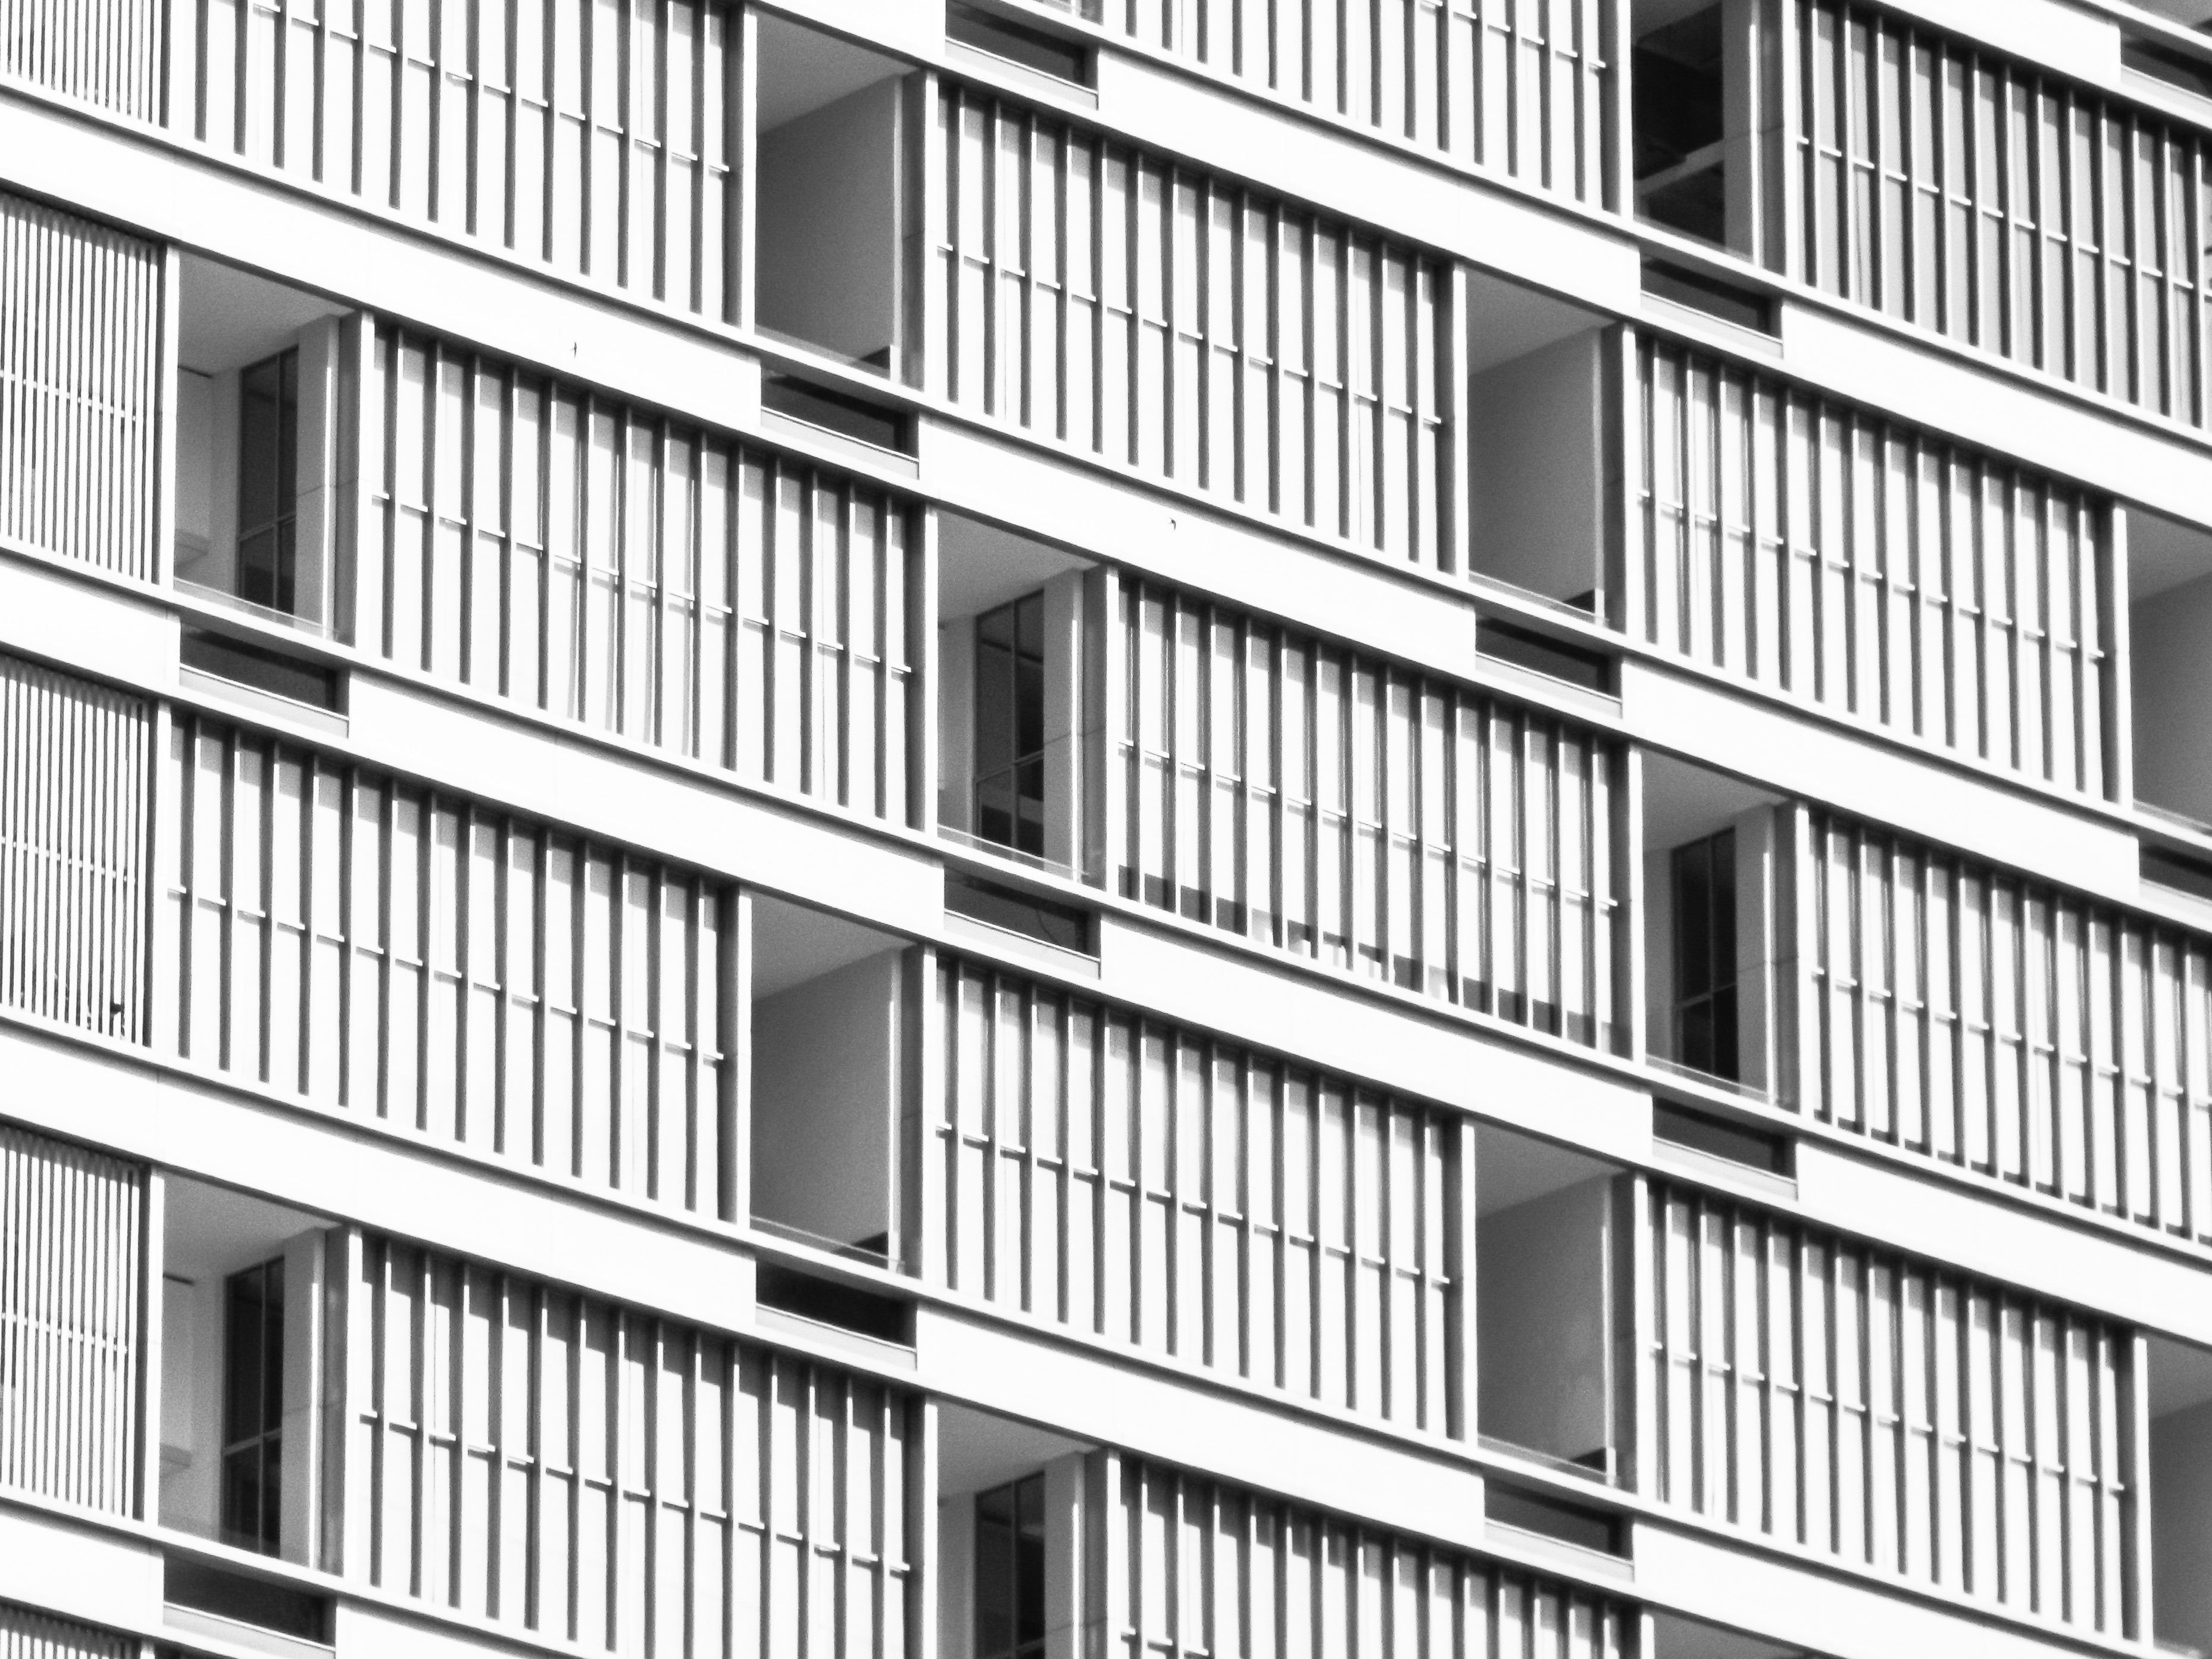
abstract, black and white, architecture, white, building, city, skyscraper, wall, pattern, line, facade, monochrome, tower block, interior design, design, kuala lumpur, symmetry, balconies, malaysia, monochrome photography, residential area